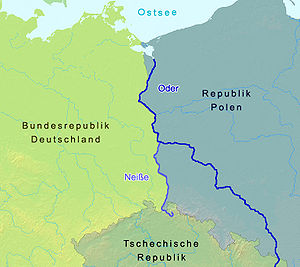
Lausitzer Neiße
Oder-Neisse linjen der blev grænse mellem Polen og Tyskland efter 2. verdenskrig
Lausitzer Neiße eller Neiße er en flod i Tjekkiet og langs grænsen mellem Polen og Tyskland, med en længde på totalt 252 km. Den er en af Oders bifloder fra venstre, og munder ud i Oder Ratzdorf. Floden har sit udspring i Isergebirge nær Nová Ves nad Nisou i Tjekkiet, og har et afvandingsområde på 4.297 km²